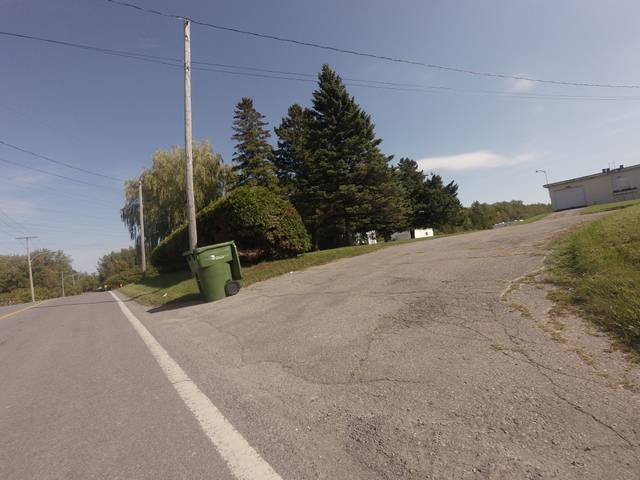
Region: Canada
Coordinates: 45.59, -73.922